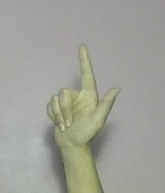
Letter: laam